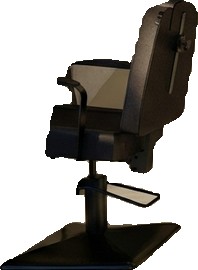
Surface category: chair